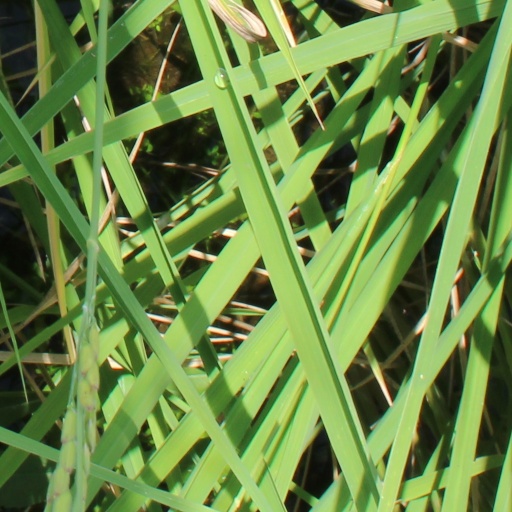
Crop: rice